Harry Kendall Thaw

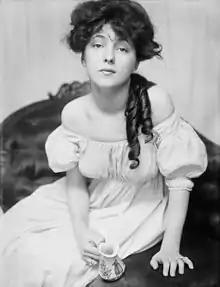
Evelyn Nesbit

Thaw had been in the audience of "The Wild Rose", a show in which Nesbit, a popular artist's model and chorus girl about 17 years old, was a featured player. The smitten Thaw attended some forty performances over the better part of a year. Through an intermediary, he ultimately arranged a meeting with Nesbit, introducing himself as "Mr. Munroe". Even in their first personal encounter, Thaw revealed he was already extremely concerned about White suddenly bringing him up in the conversation and warning her to stay away from him. Nesbit and her mother were, at the time, living in an apartment suite arranged by White, who was acting as Nesbit's benefactor and had conducted a sexual affair with her (despite being married with children and about three times her age). Nesbit found Thaw overly infatuated and recoiled from his attentions. He then visited her mother the next day and revealed his true identity to her. She was shocked, having read of his wealth and his antics in the newspapers of Pittsburgh, but she did not immediately tell her daughter about the visit. About a week later he arranged to sit near Nesbit at a restaurant, and after the dinner he announced to her with self-important bravado, "I am not Munroe...I am Henry Kendall Thaw, of Pittsburgh!" She too recognized his name from her Pittsburgh background, but she found his behavior bewildering and bordering on comical at the time.